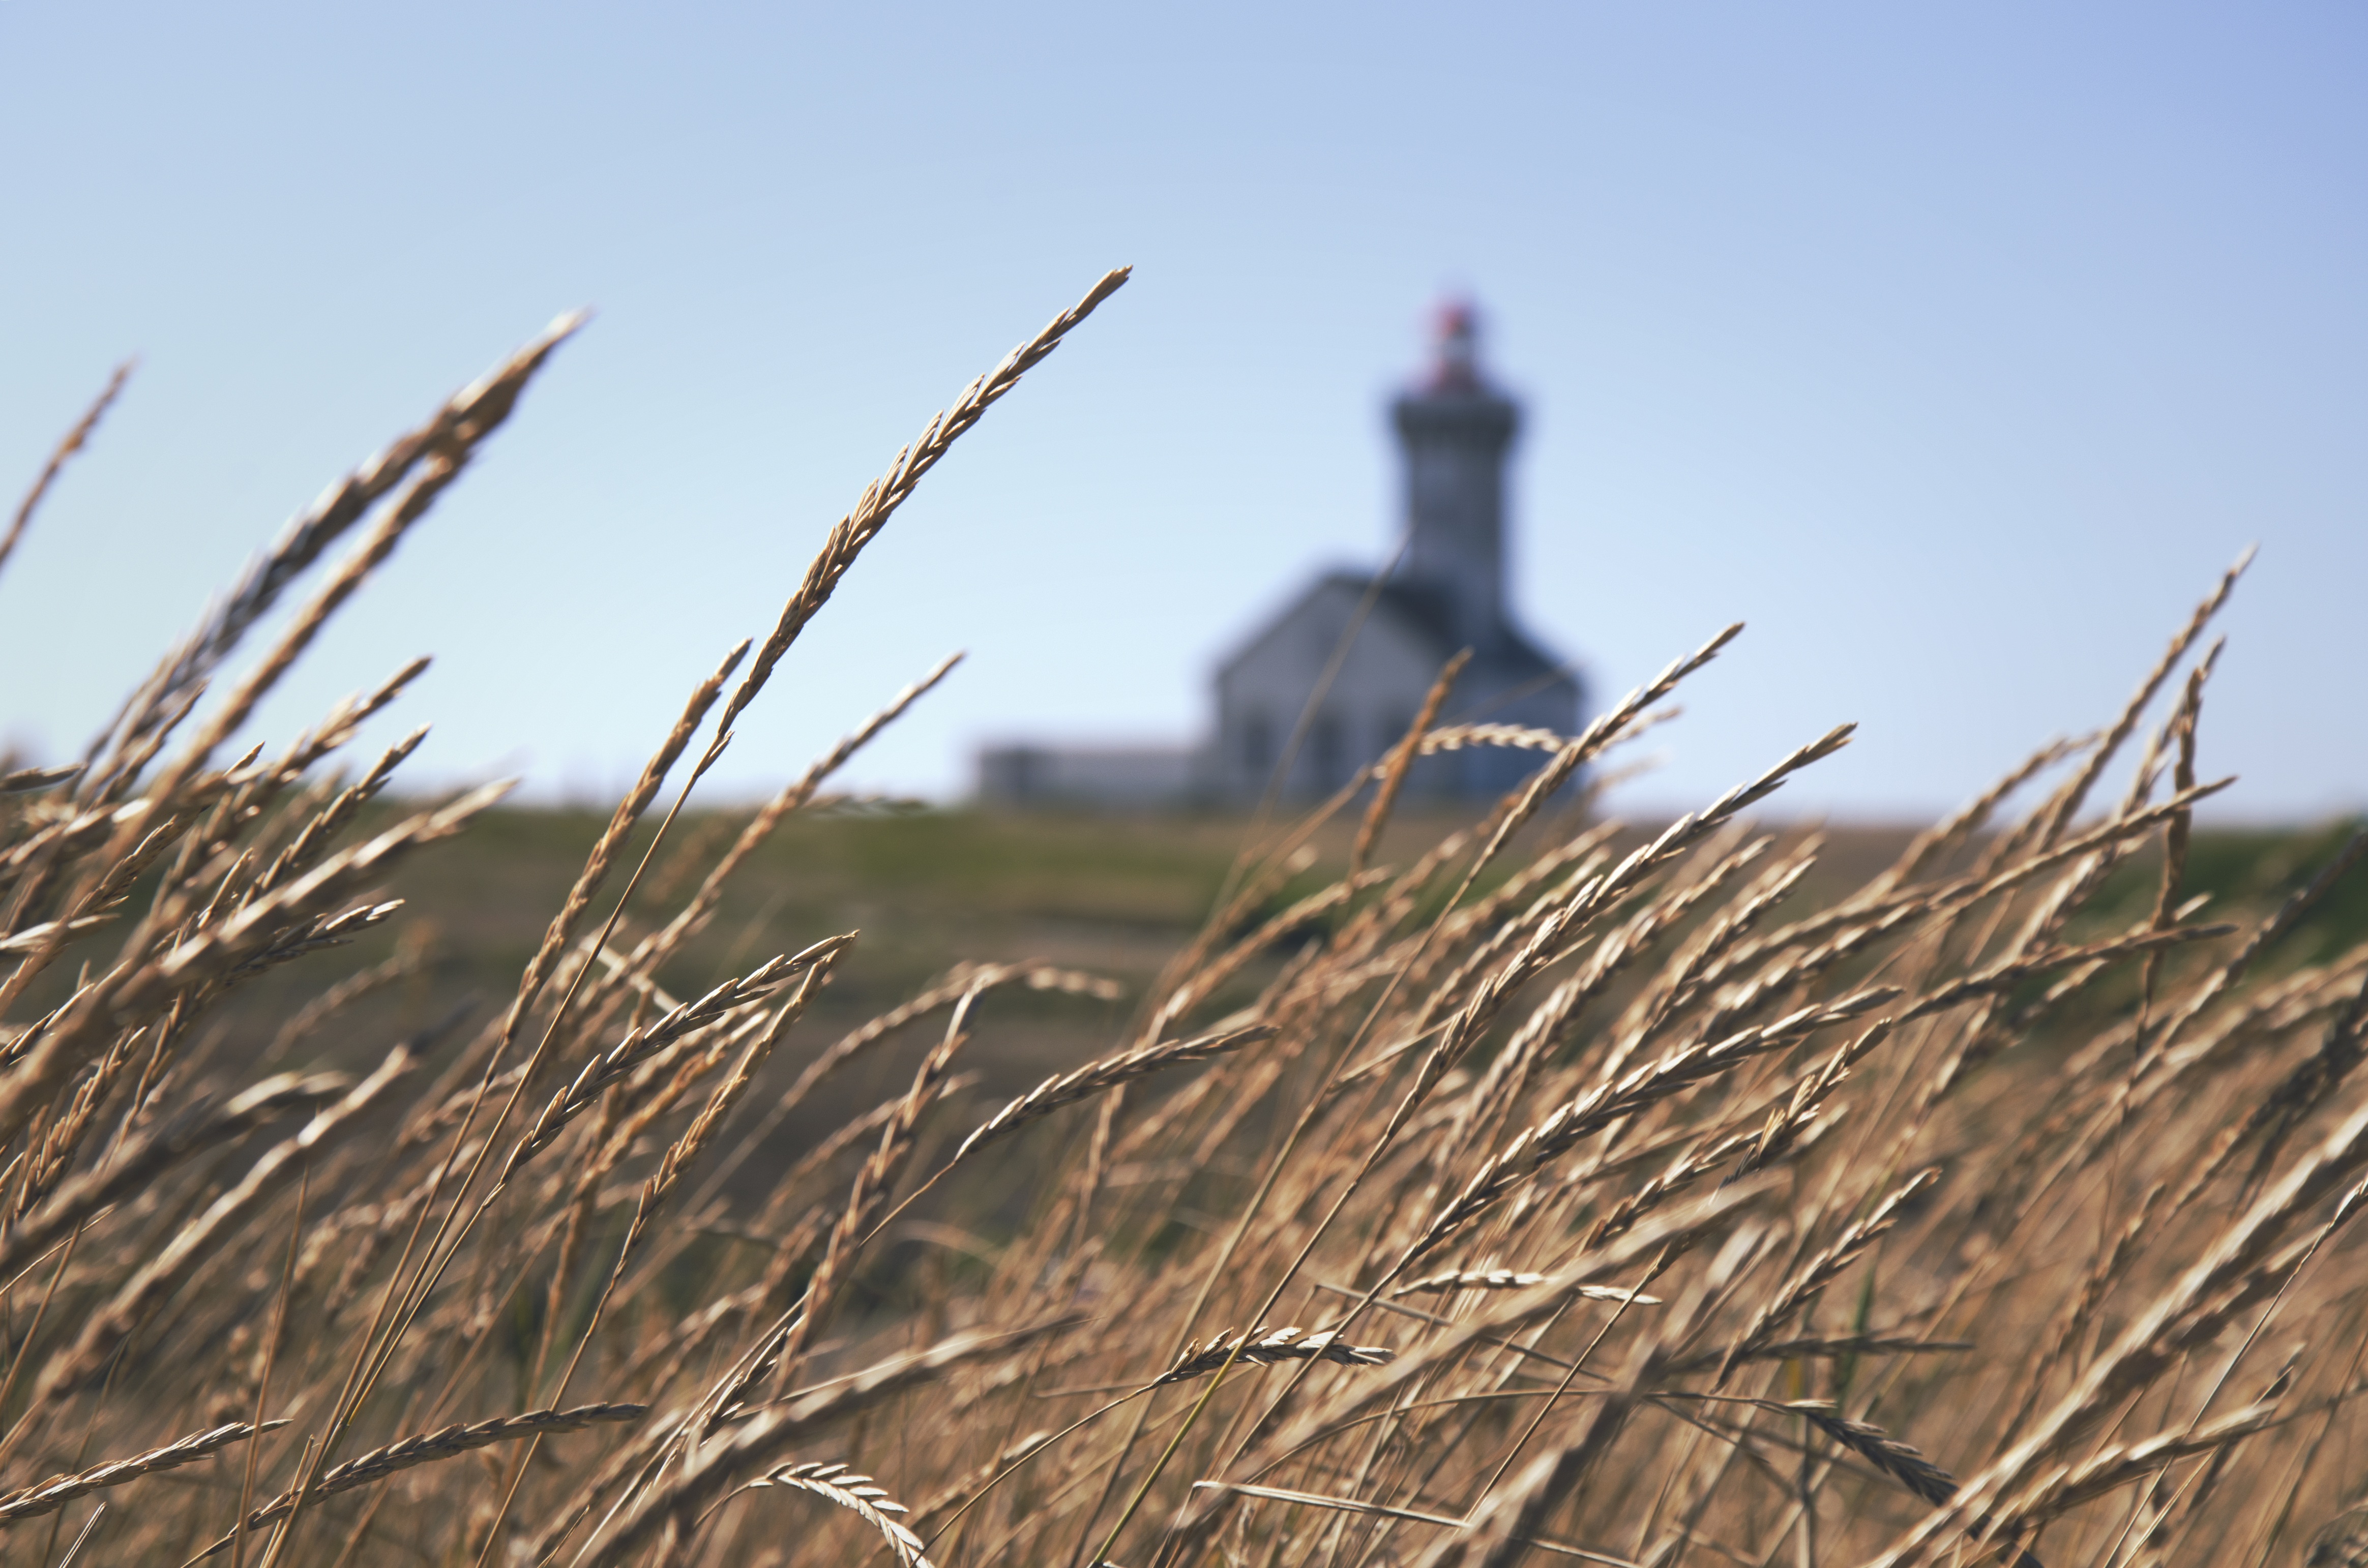
nature, grass, sand, plant, sky, field, meadow, wheat, grain, prairie, morning, flower, wind, frost, crop, corn, agriculture, grassland, rural area, grass family, atmosphere of earth, phragmites